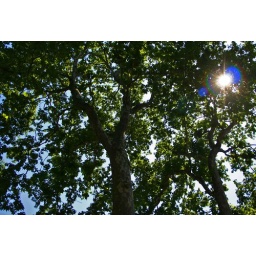
Sadly not in a forest though but down a side street near where I live in Central London.